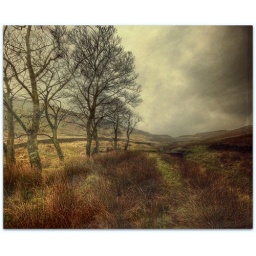
Boggy ground by the Colne to Hebden Bridge road , on the Lancashire- Yorkshire border.